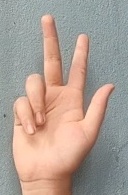
ASL sign: 3